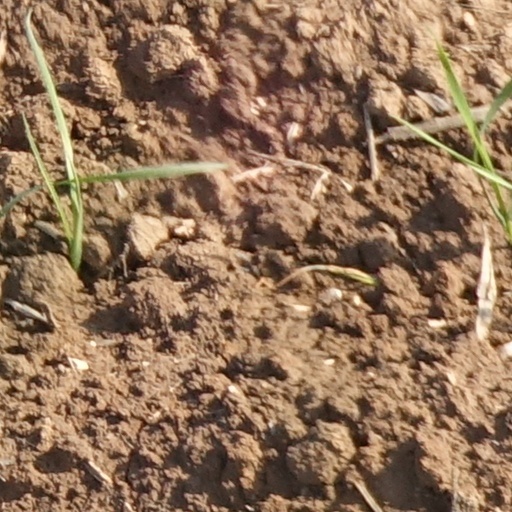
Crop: wheat